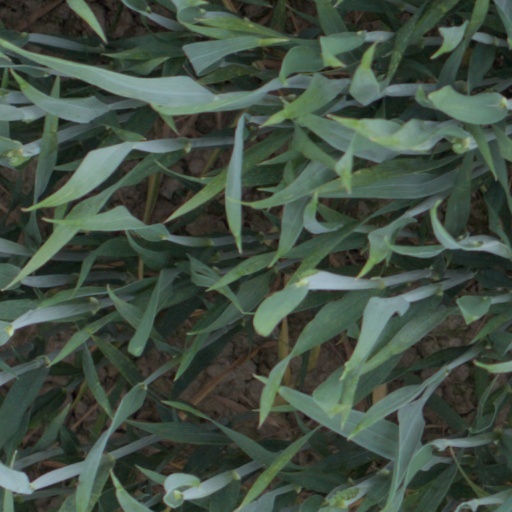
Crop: wheat